AgustaWestland AW109

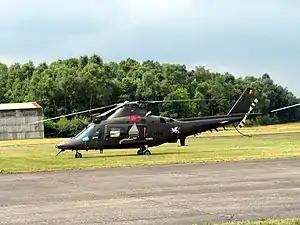
Belgian Air Component A109BA anti-tank variant.

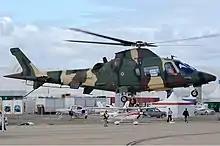
Malaysian Army A-109E LUH Vabre

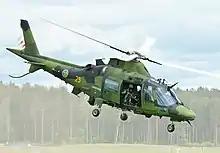
A Swedish Armed Forces A109 LUH, designated Hkp-15A

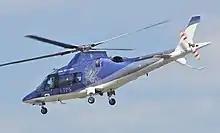
A109E of the Empire Test Pilots' School

The AW109 is flown by a range of operators including private companies, military services, emergency services and air charter companies.